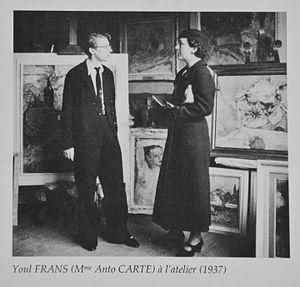
Dans l'atelier d'Eliane de Meuse. Madame Youl Frans était chargée de sélectionner les oeuvres des artistes choisis pour représenter l'art belge lors des expositions internationales organisées par le Carnegie Institute de Pittsburgh
Éliane Georgette Diane de Meuse, née à Bruxelles le 9 août 1899 et morte à Forest le 3 février 1993, est une artiste peintre belge.